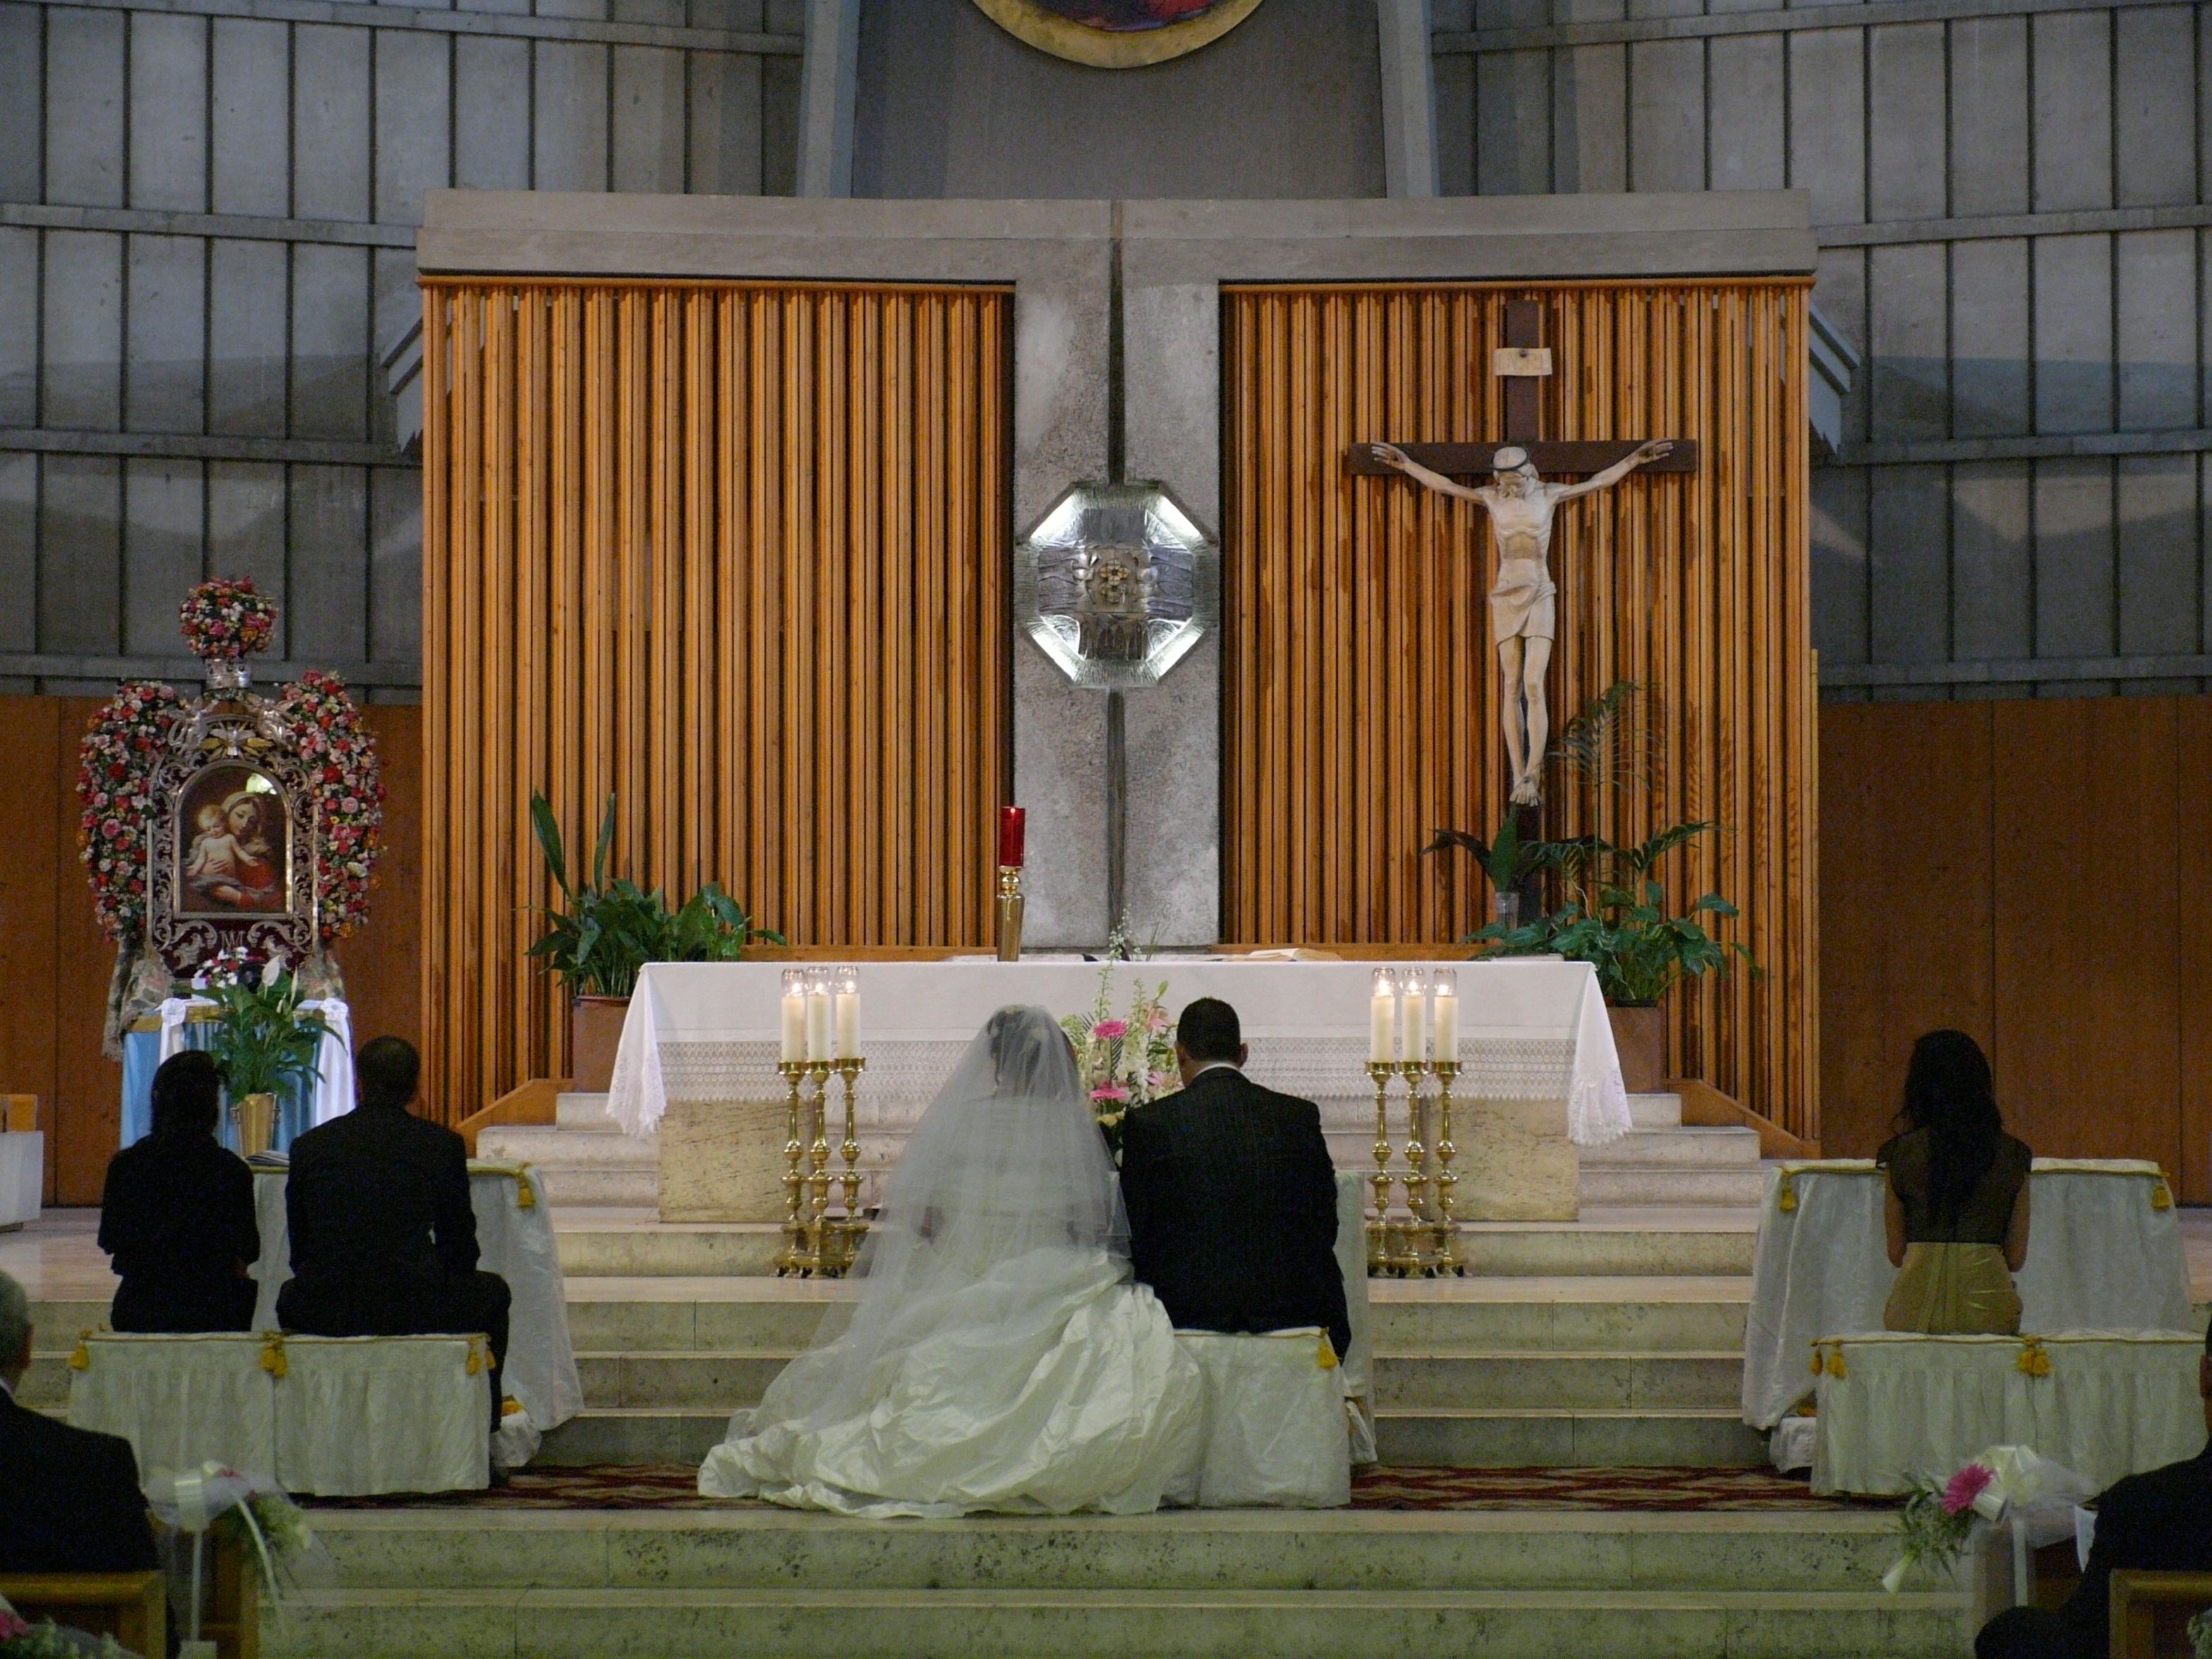
church, wedding, ceremony, altar, holy, mass